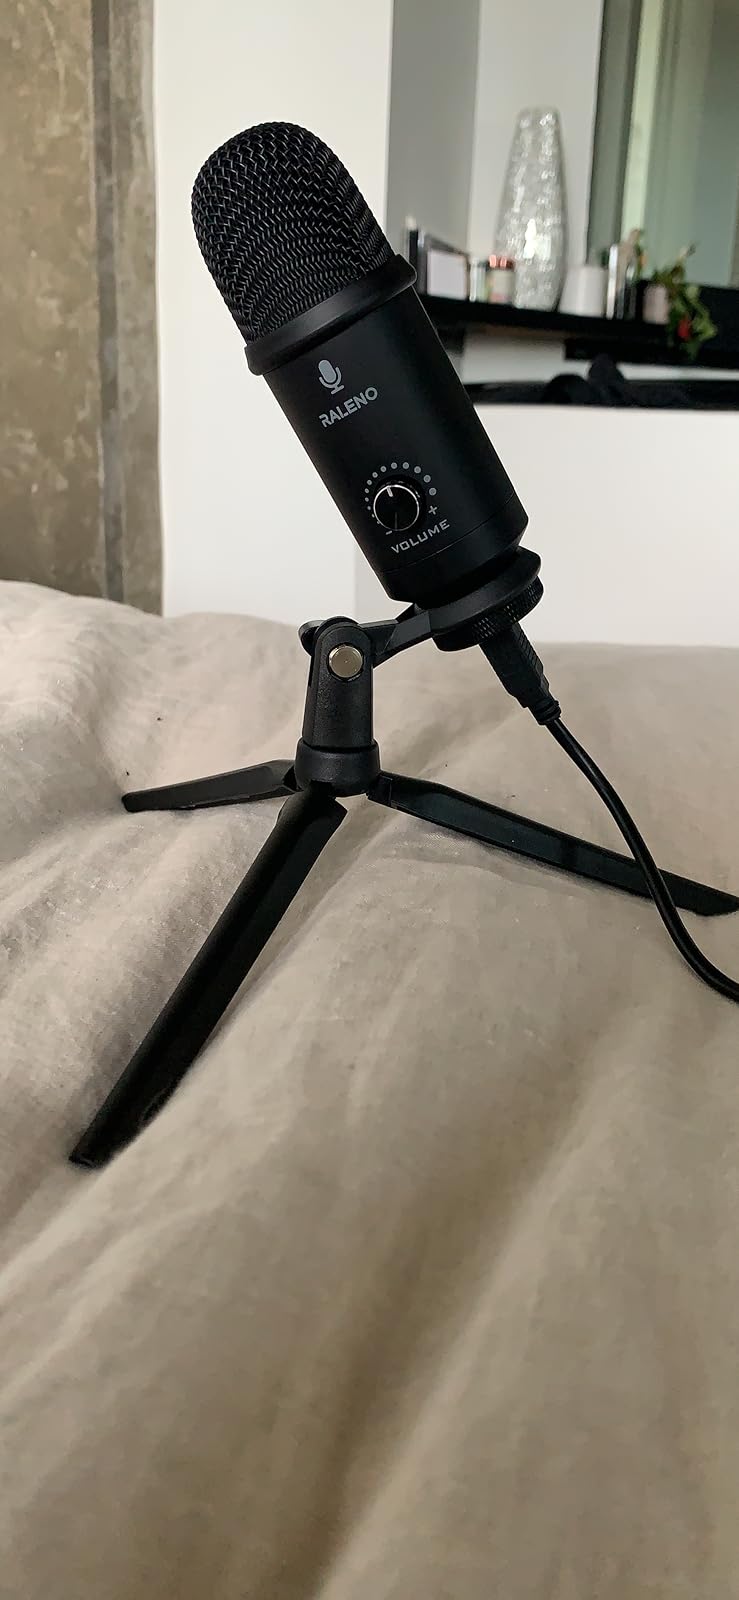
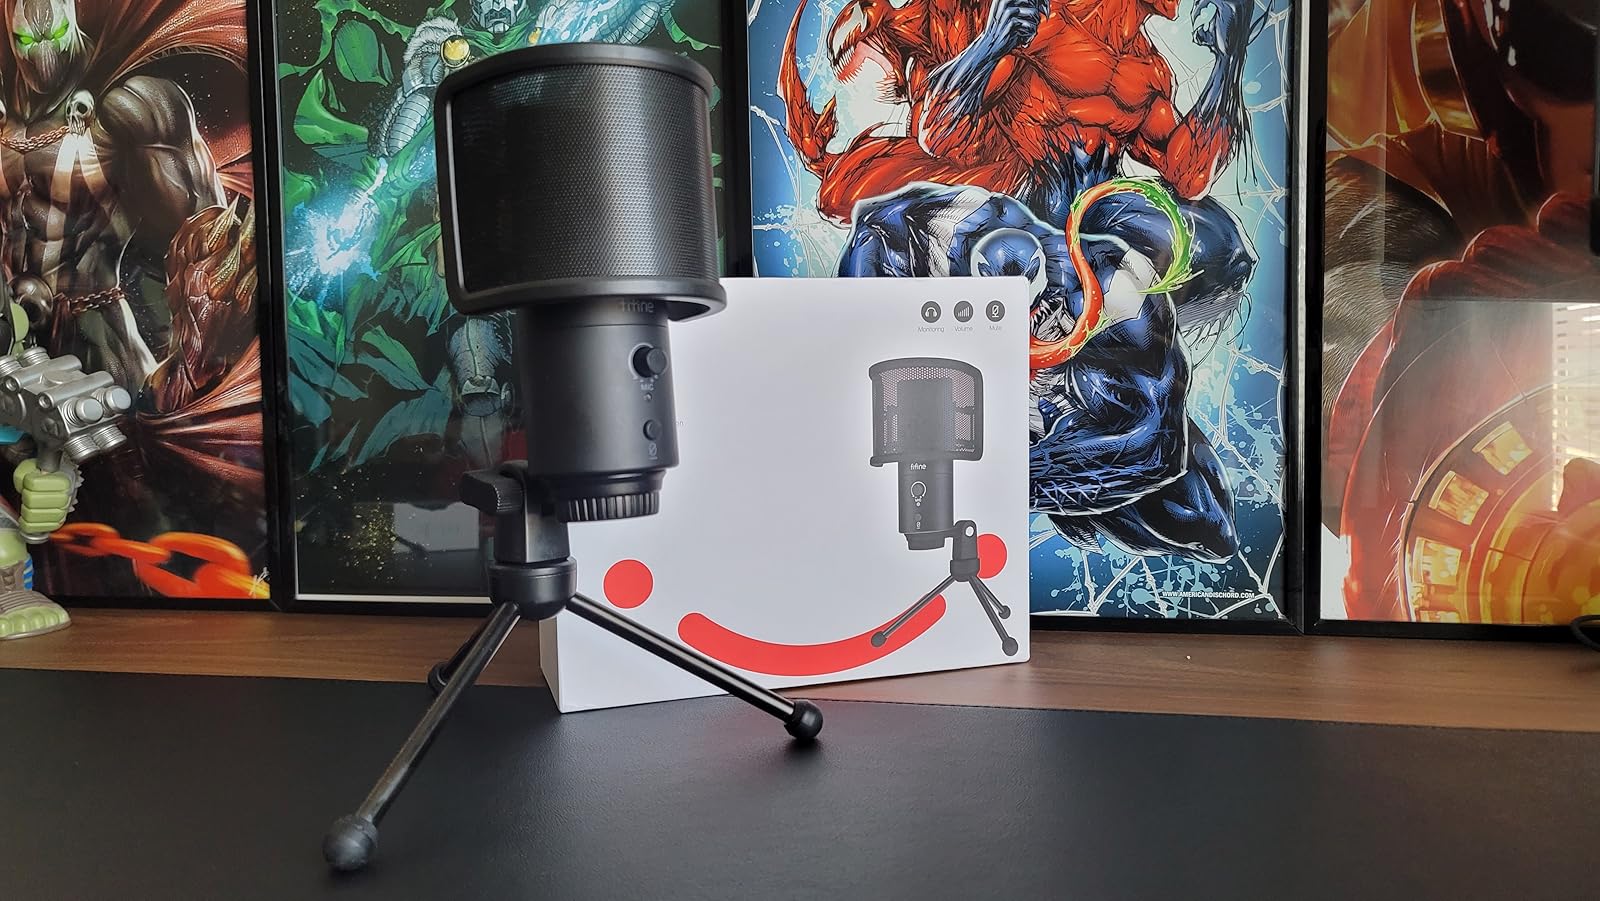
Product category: microphone
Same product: no